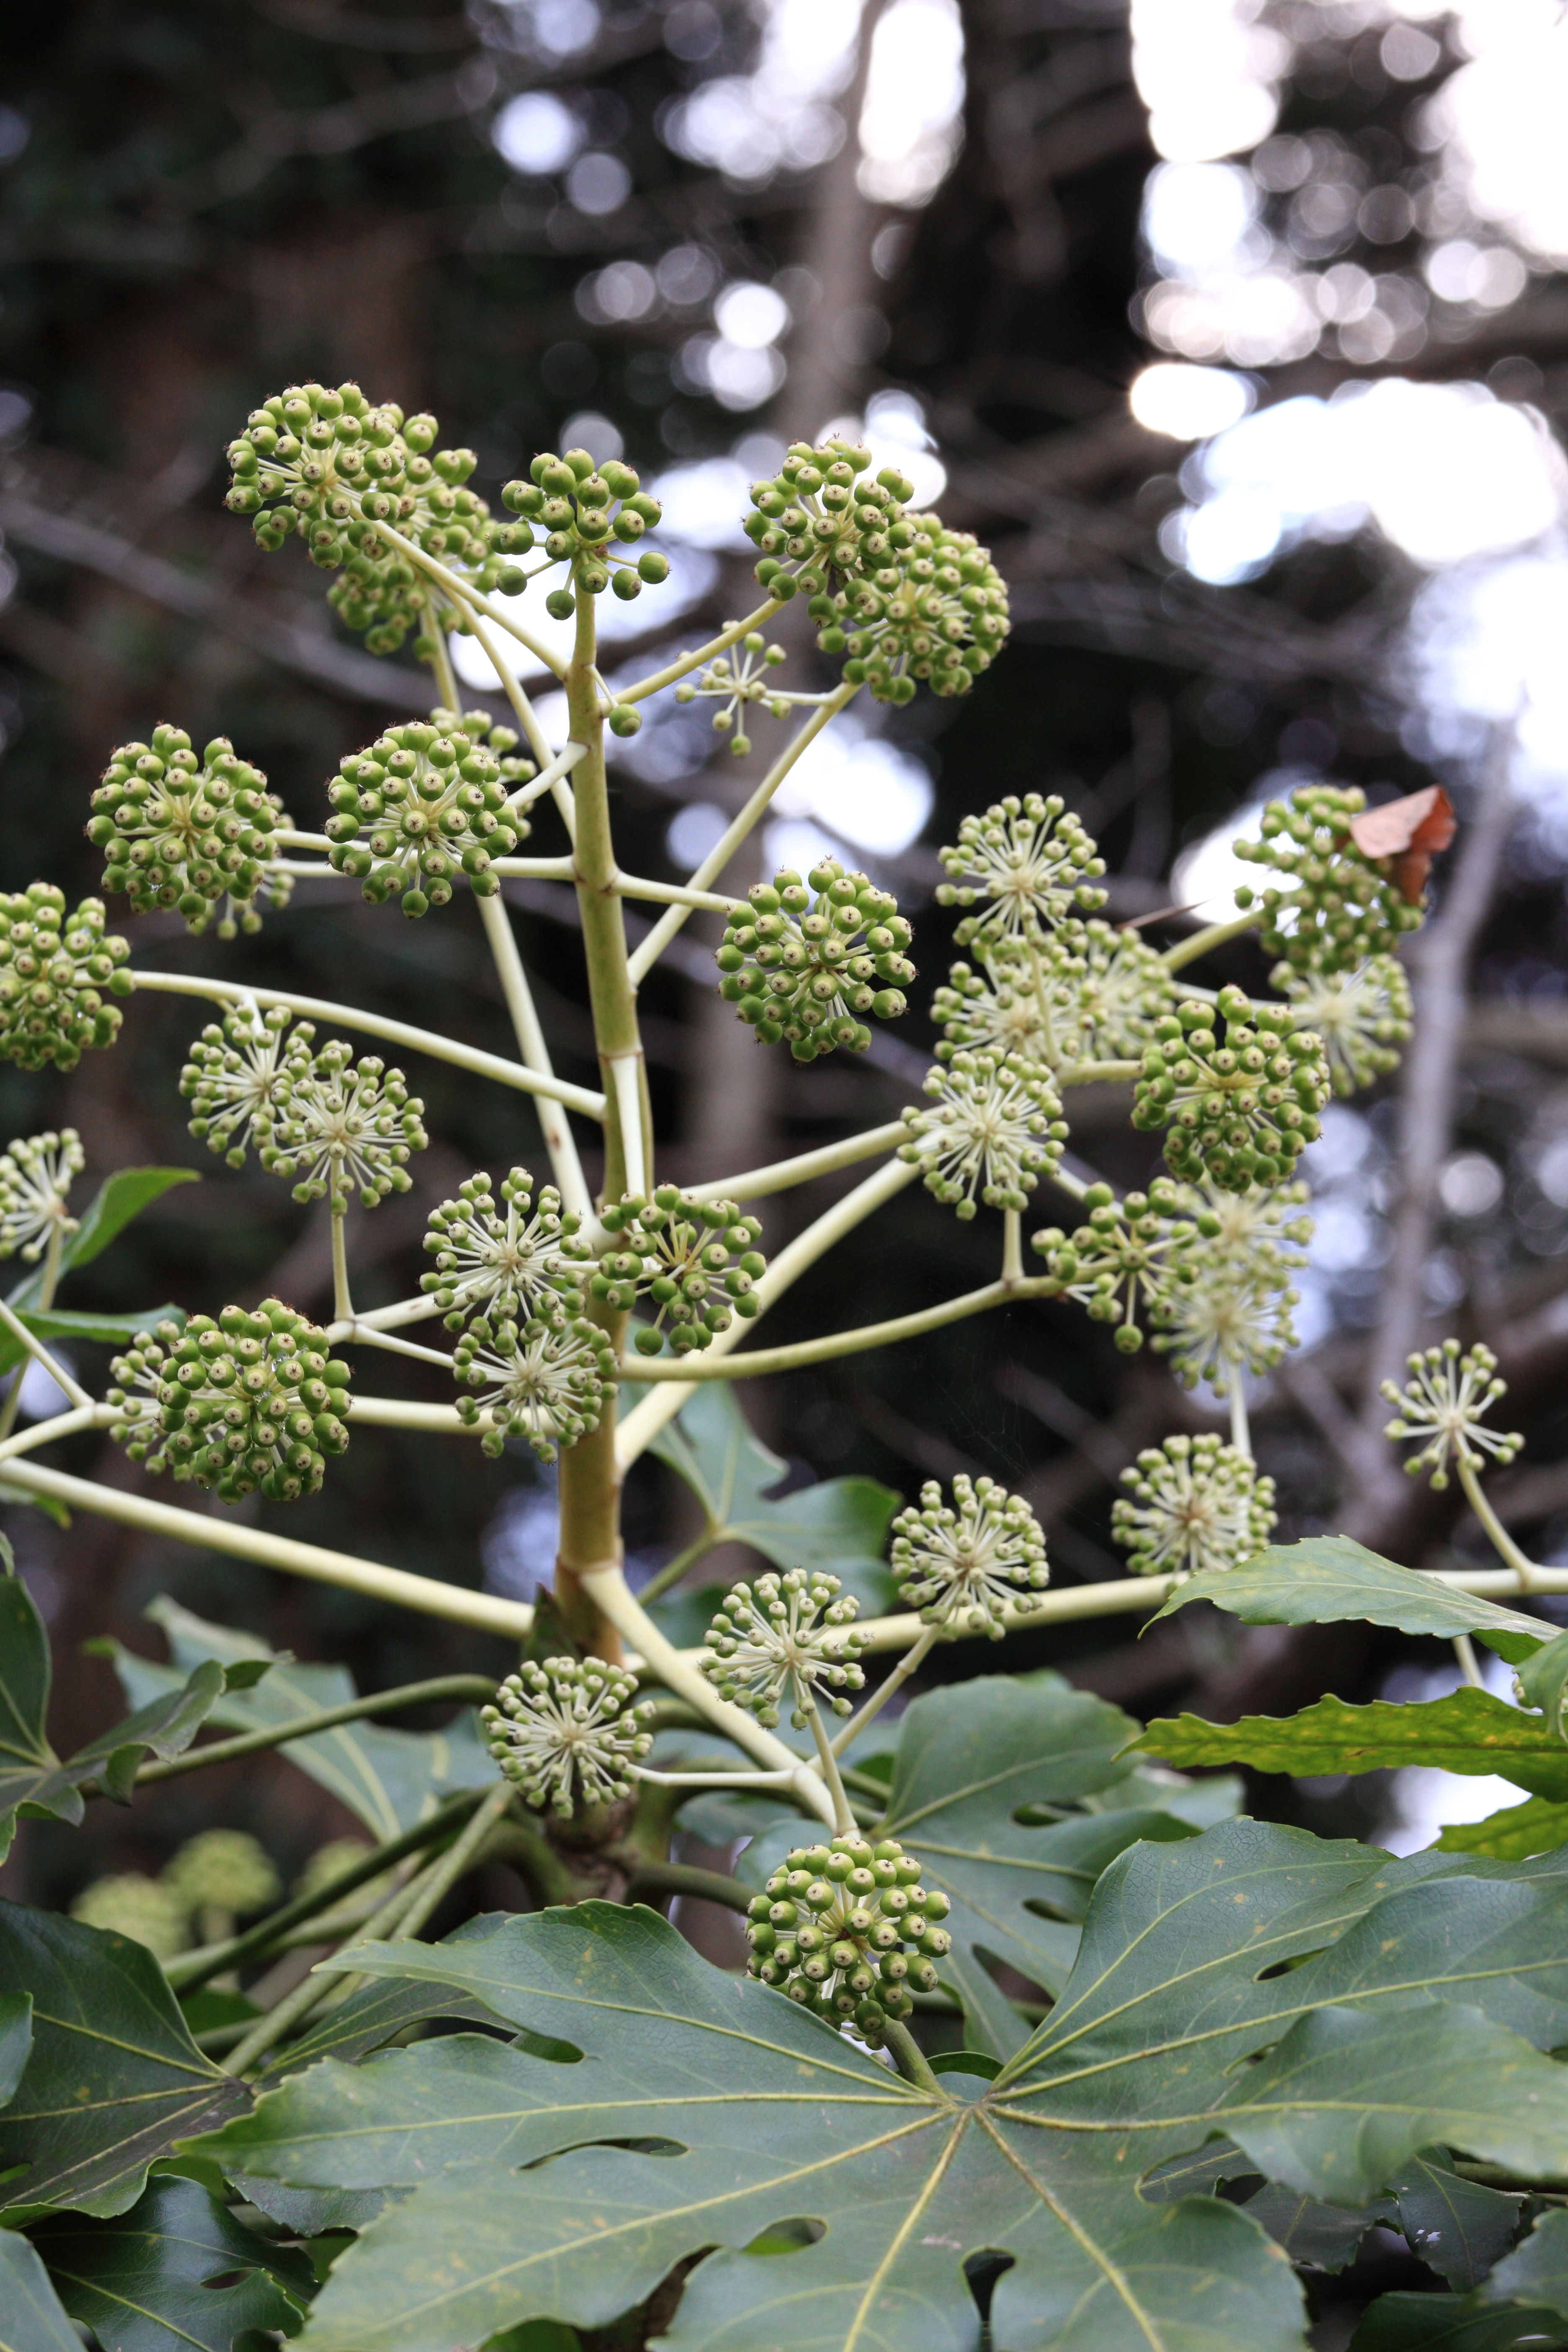
plant, leaf, flower, high, herb, produce, botany, flora, wildflower, shrub, 5d, hires, japonica, markii, hi, res, resolution, fatsia, flowering plant, angelica, land plant, apiales, parsley family